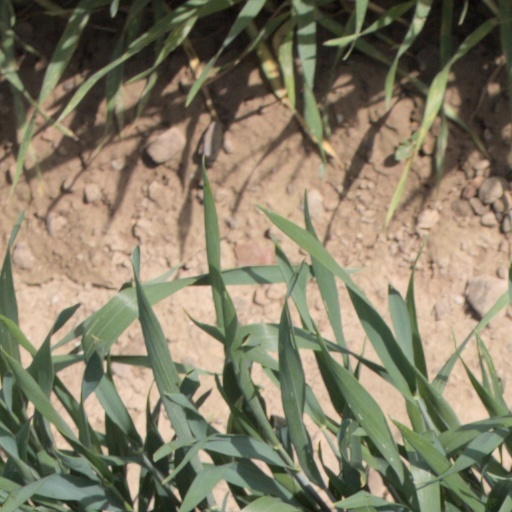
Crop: wheat